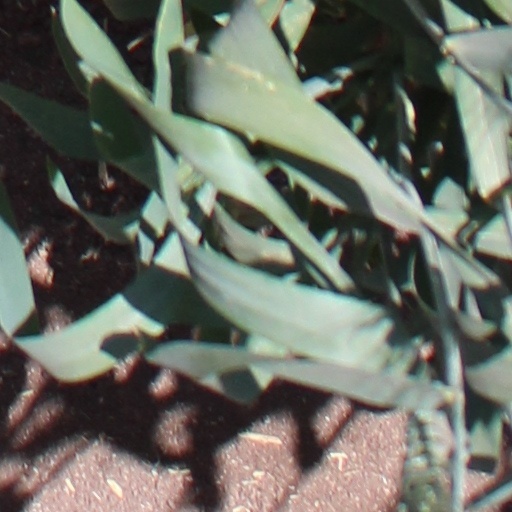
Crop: wheat